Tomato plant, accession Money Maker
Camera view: horizontal (90 deg, fisheye); turntable rotation: 270 degrees
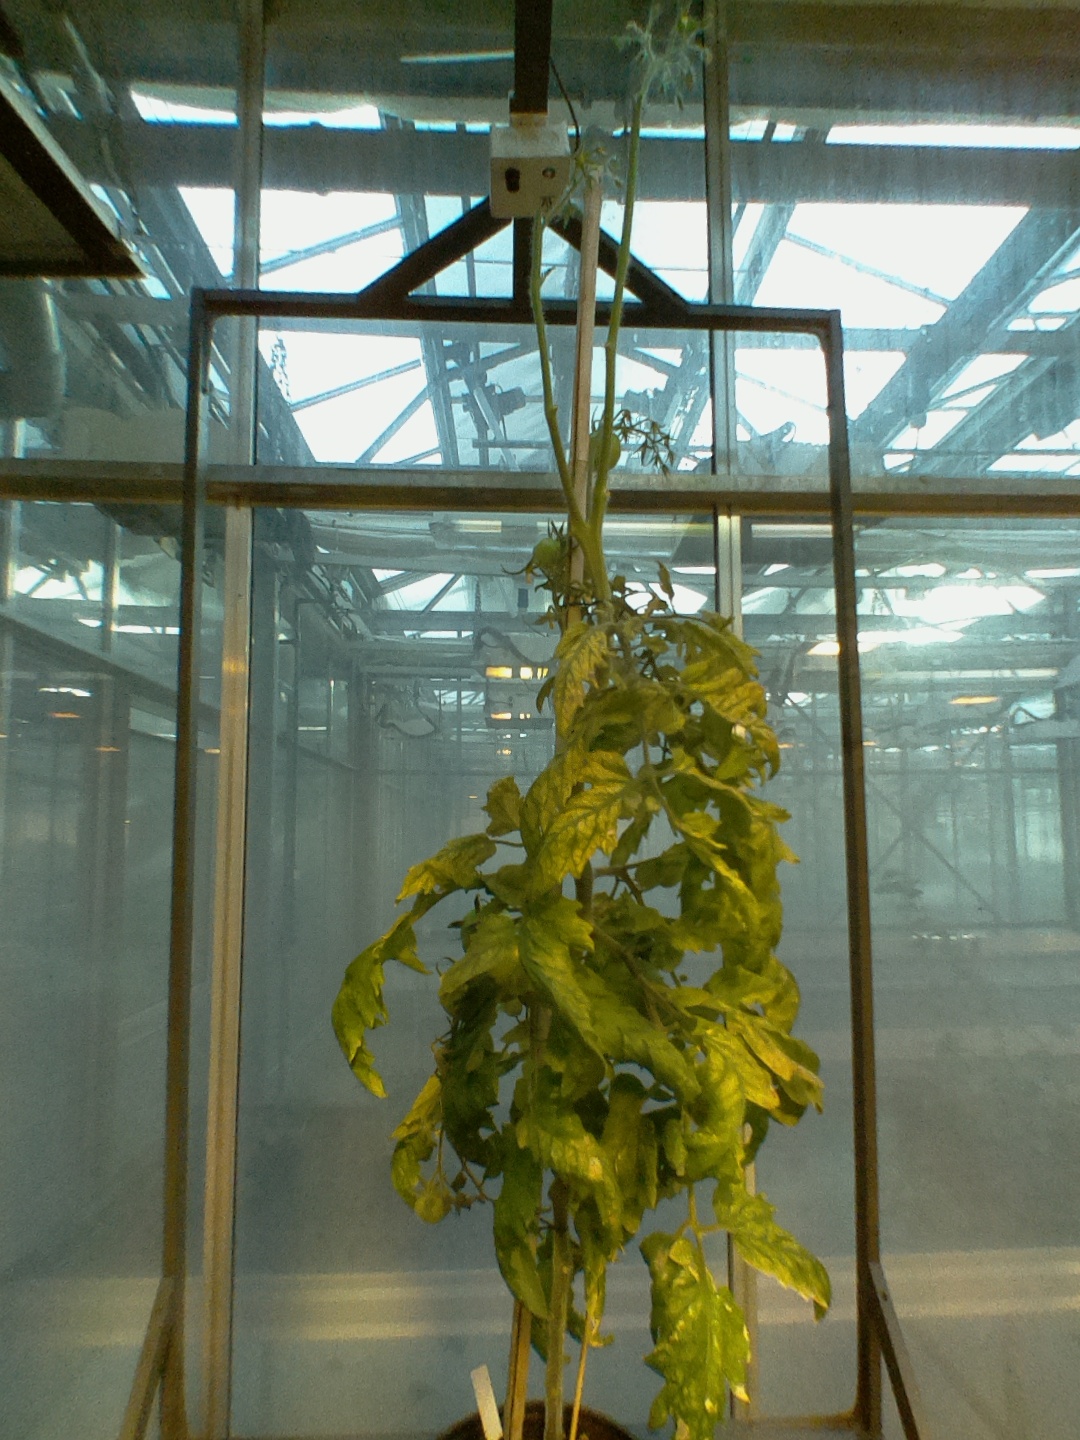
BBCH growth stage 79: 90% -100% of final fruit size